Fletcher Roberts

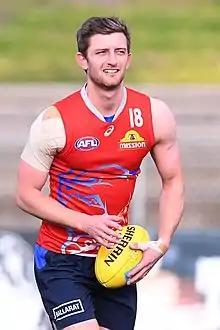
Roberts in August 2018

Fletcher Roberts (born 3 June 1993) is a former professional Australian rules footballer who played for the in the Australian Football League (AFL).